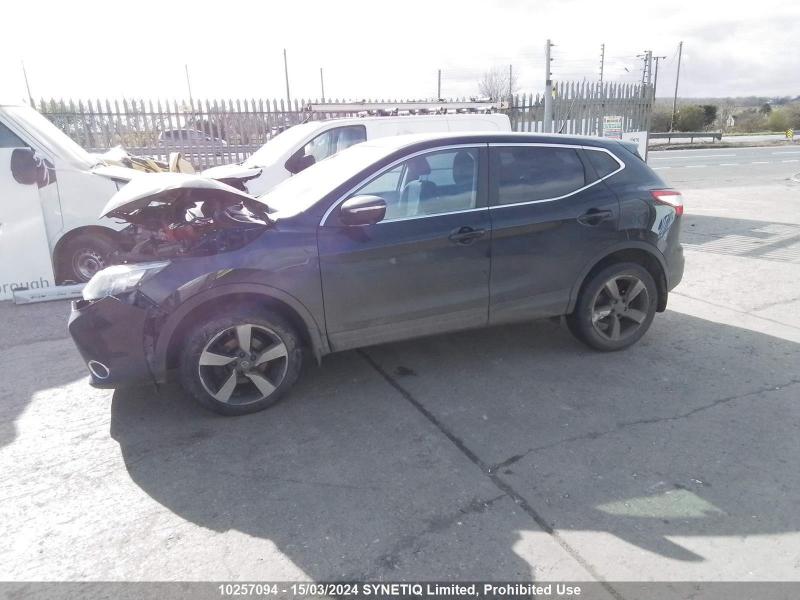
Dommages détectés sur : plaque d'immatriculation avant, pare-choc avant, feu avant droit, feu avant gauche, capot, aile avant droite, aile avant gauche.
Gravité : majeur